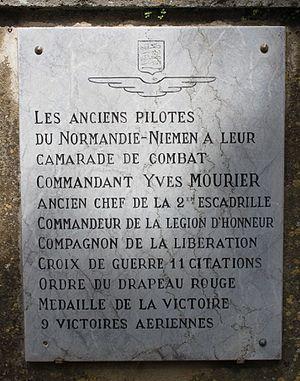
Plaque commérative deposé par les anciens pilotes du ""Normandie Niemen"" à Fabrezan à la mémoire de leur camarade."
Yves Mourier, né à Avignon le 30 septembre 1912 et mort à Tiflet au Maroc le 1ᵉʳ avril 1948 lors d'un entrainement aérien sur Spitfire, est un pilote de chasse, as de la Seconde Guerre mondiale qui s'est illustré pendant la campagne de France et sur le front russe au sein du célèbre groupe de chasse « Normandie-Niemen » dont il fut l'un des chefs d'escadrille.